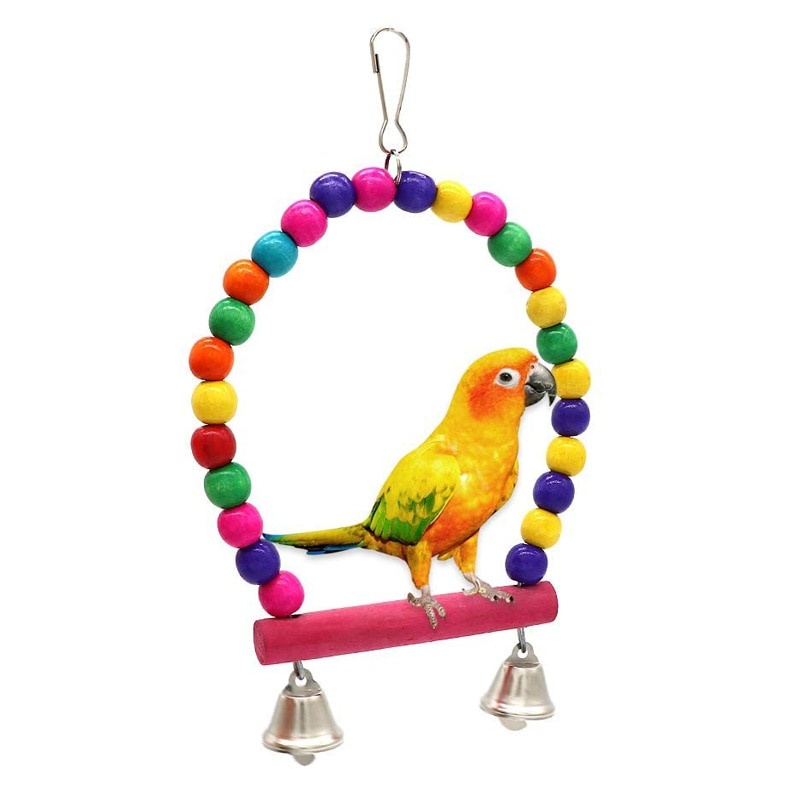
Wooden Bird Swing
SPECIFICATIONS Material: Wood 1. Perfect size for parrotlets, parakeets, cockatiels and lovebirds. 2. Made of high quality wood and metal, it is hard and durable. 3. Designed with colorful beads, this swing cage is fashion and can be a great toy for bird. 4. This toy would suit small varieties of birds & parrots, budgie, peach faced lovebirds, etc.
Brand: NALA'S Pet Closet
Category: Animals & Pet Supplies > Pet Supplies > Bird Supplies > Bird Gyms & Playstands